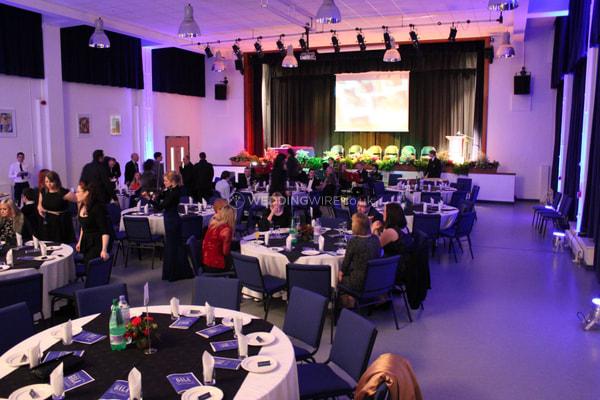
person at a corporate event
Relation: Visible